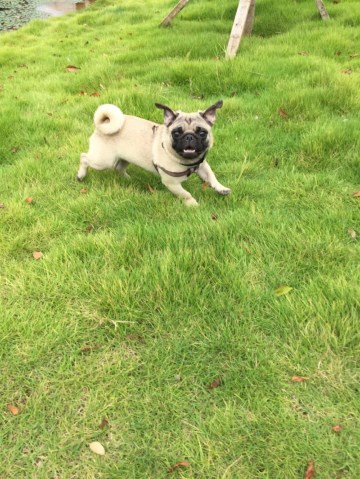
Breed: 798-n000130-pug